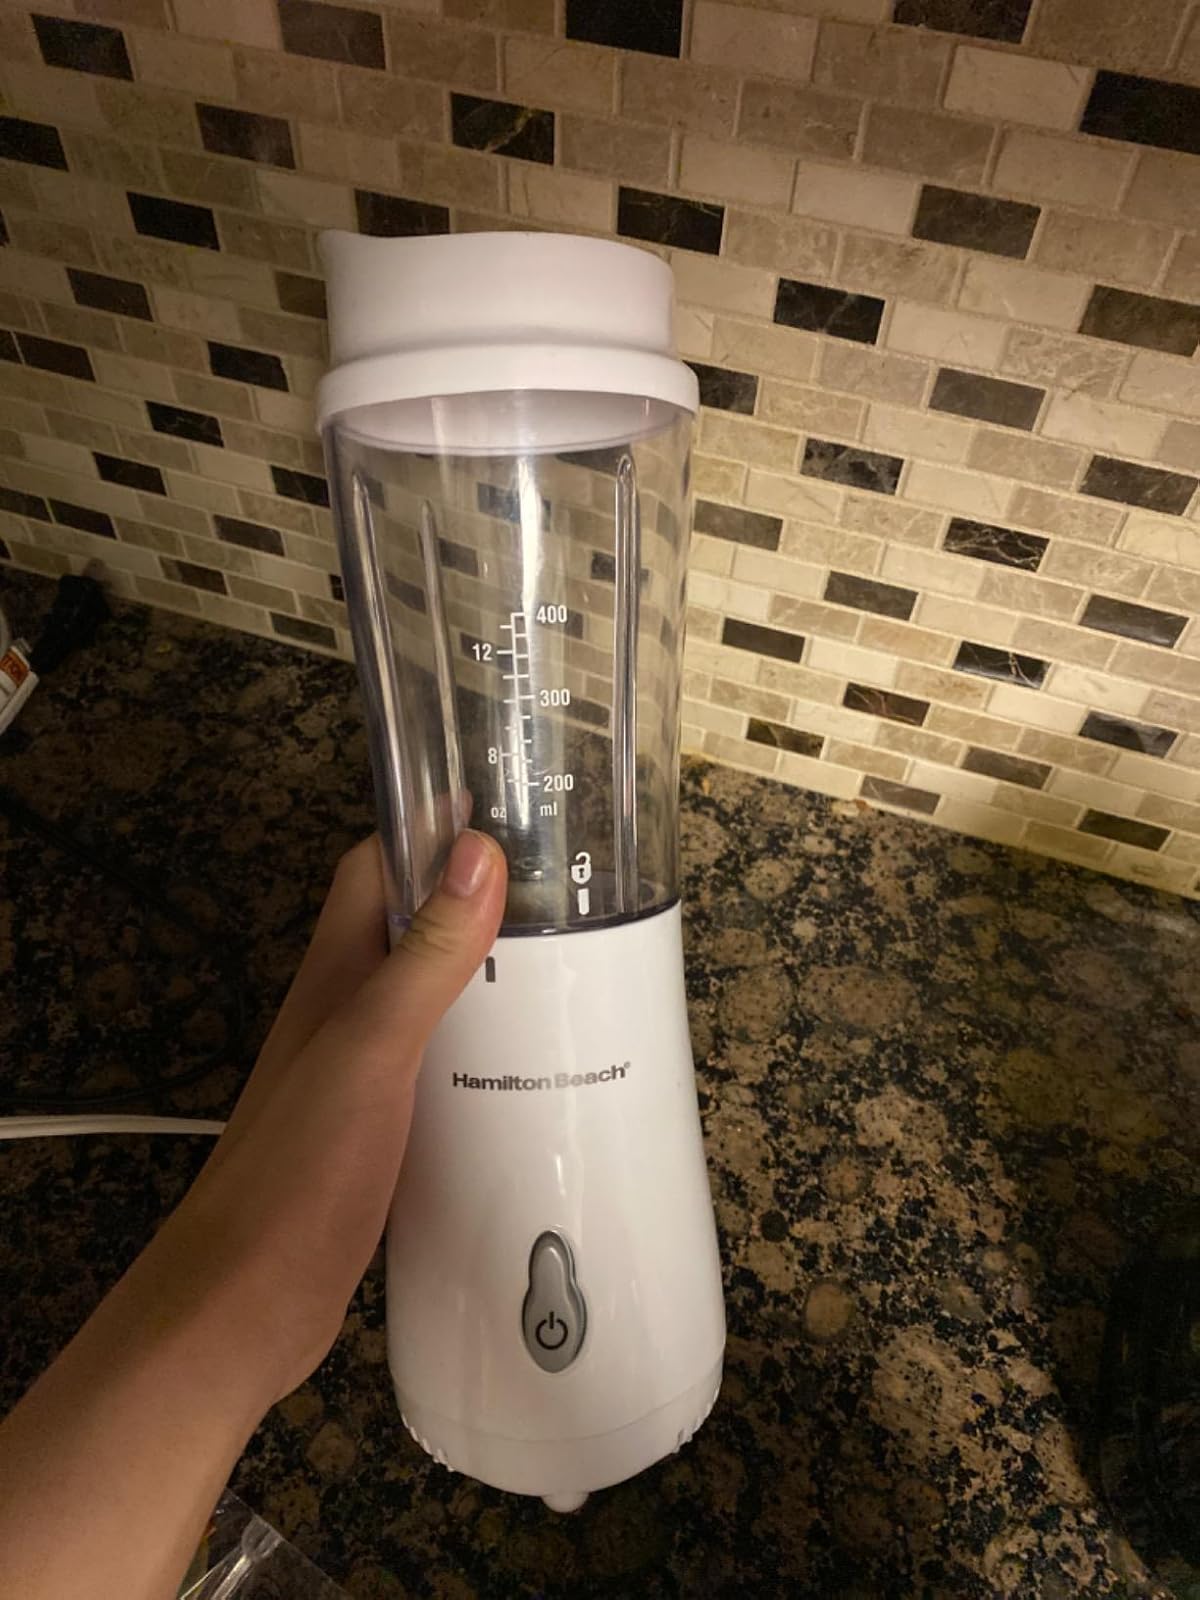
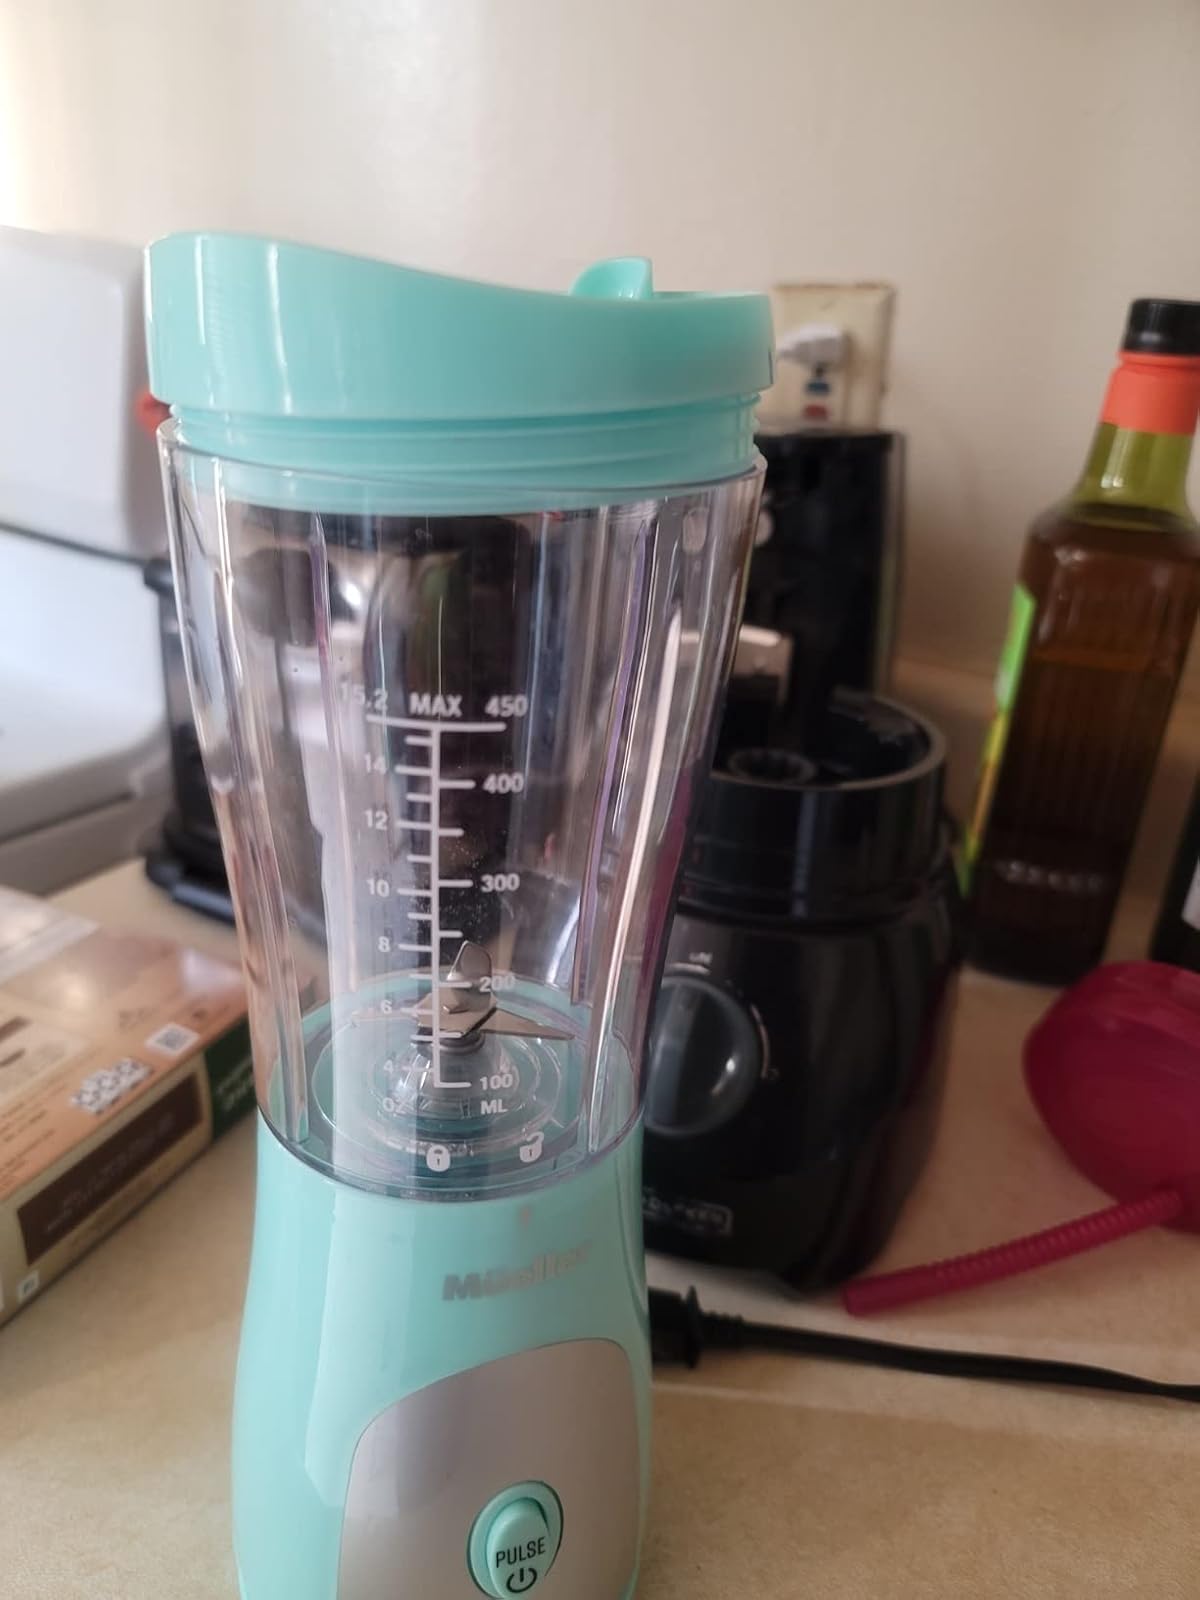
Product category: items_blender
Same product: no